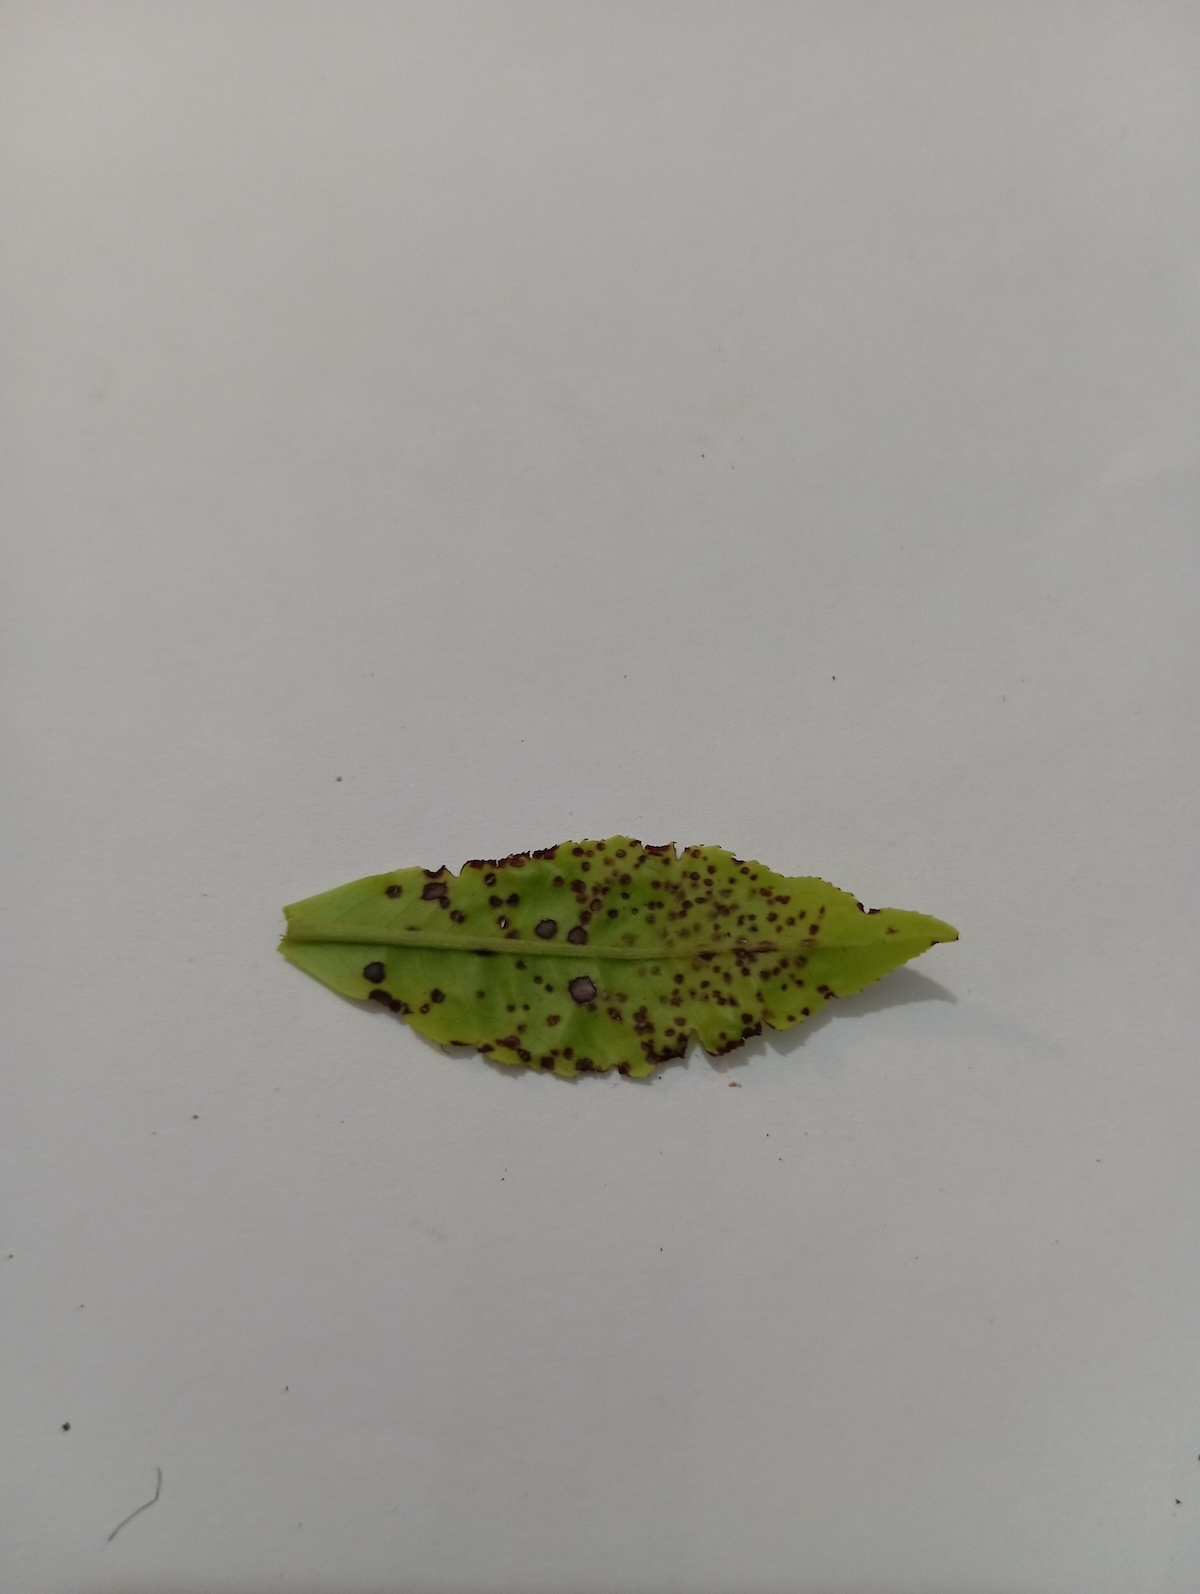
Label: Helopeltis